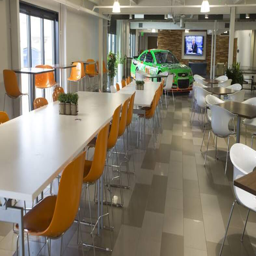
a snapshot of our office .